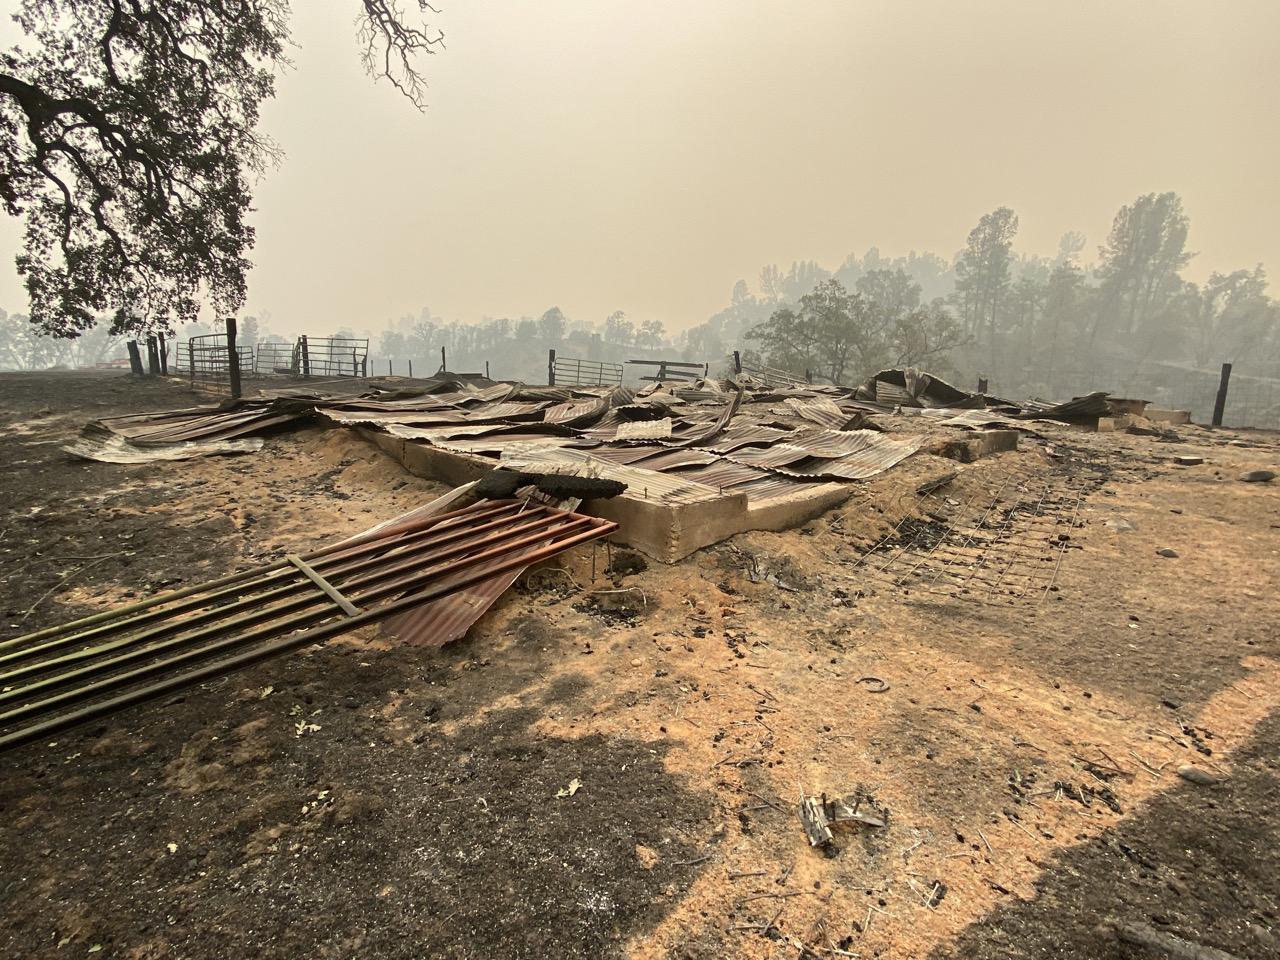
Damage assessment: destroyed